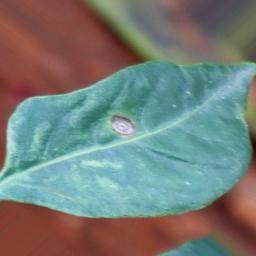
Label: cercospora